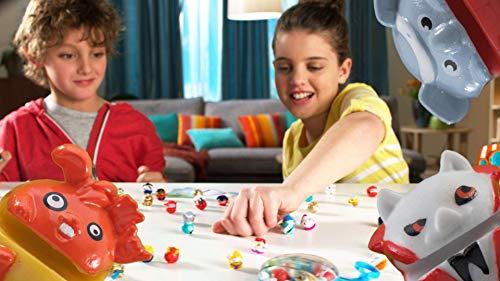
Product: Bbuddieez 5 Pack
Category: Home & Kitchen | Bedding | Kids' Bedding
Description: Comes with 5 characters and 1 wristband.
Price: $5.97
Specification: ProductDimensions:6.3x6.1x7.9inches|ItemWeight:1.6ounces|ShippingWeight:1.6ounces(Viewshippingratesandpolicies)|DomesticShipping:ItemcanbeshippedwithinU.S.|InternationalShipping:ThisitemcanbeshippedtoselectcountriesoutsideoftheU.S.LearnMore|ASIN:B01K3UHRZW|Itemmodelnumber:15004|Manufacturerrecommendedage:5-12years